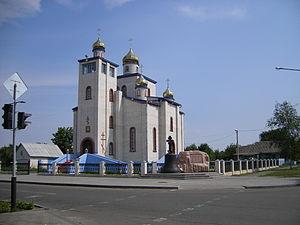
Vetka est une ville de la voblast de Homiel ou oblast de Gomel, en Biélorussie, et le centre administratif du raïon de Vetka. Sa population s'levait à 8 340 habitants en 2016.